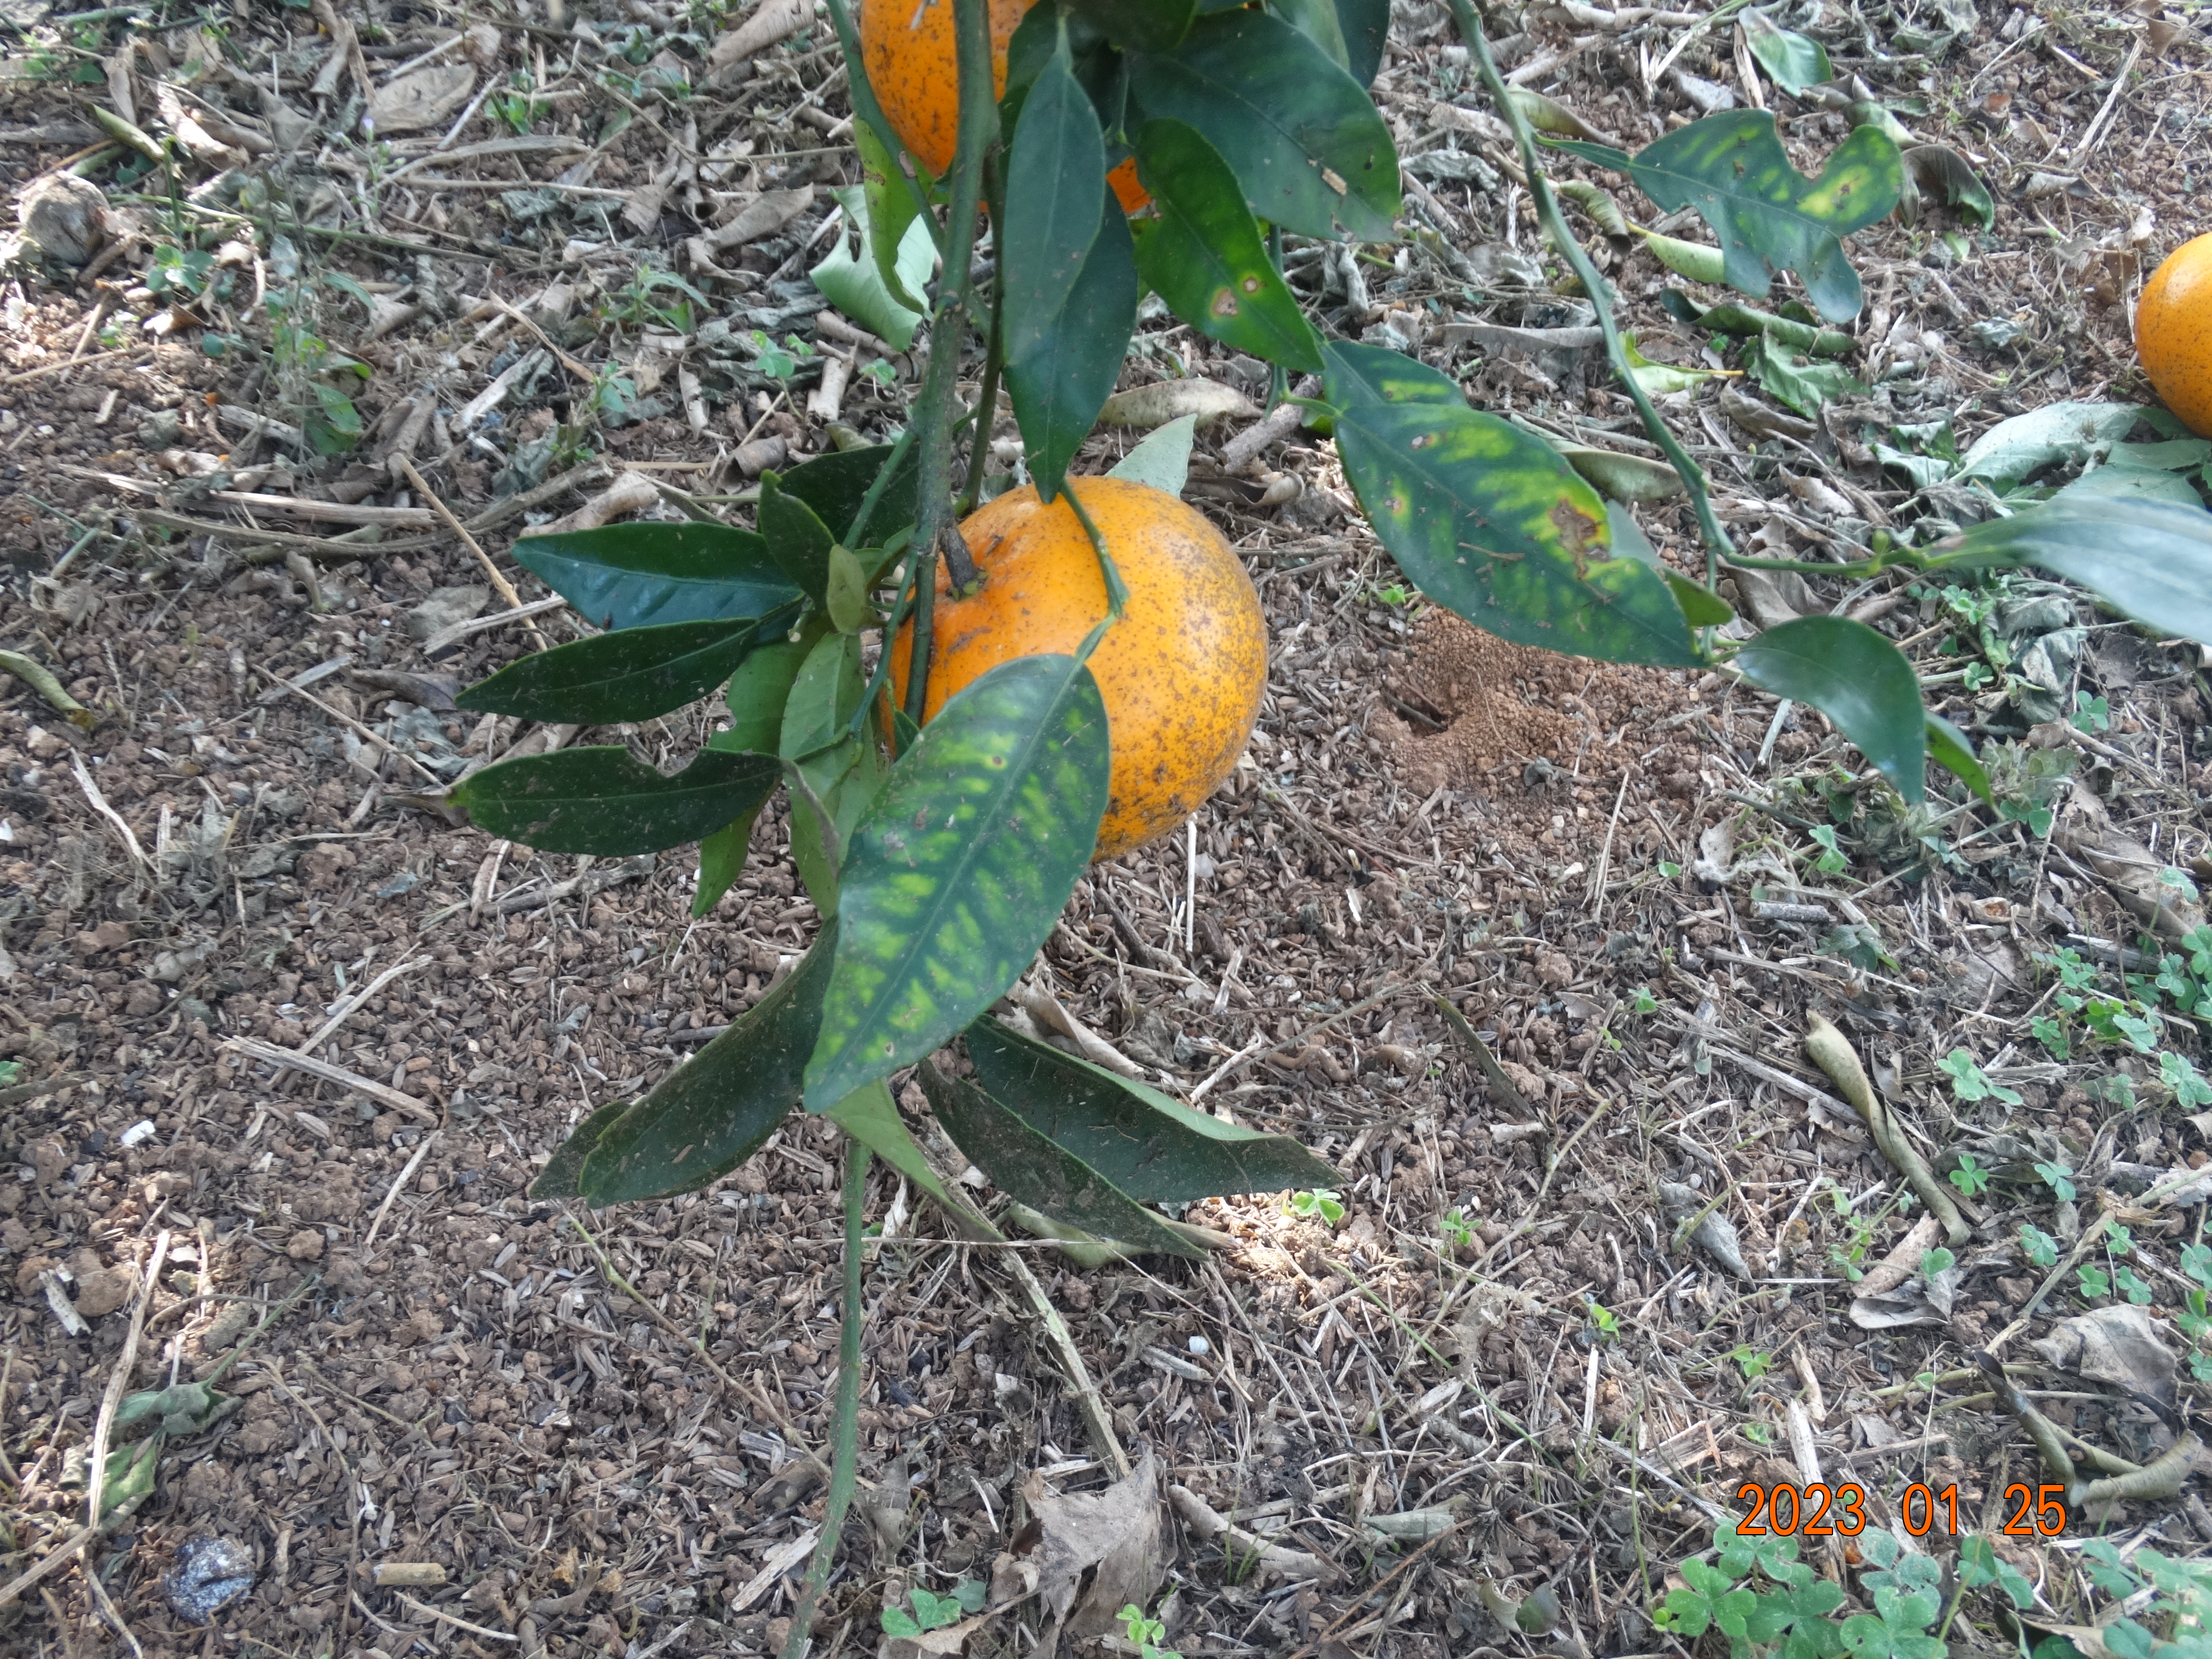
Citrus fruit variety: tangerine